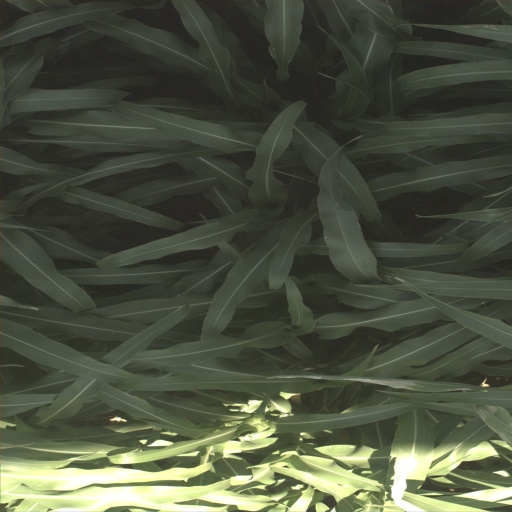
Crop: sorghum